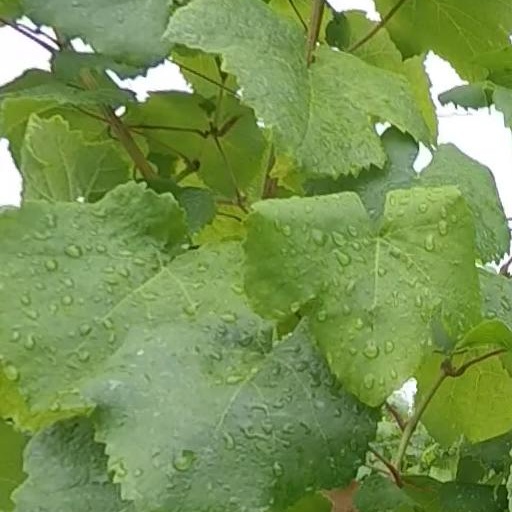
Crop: grape